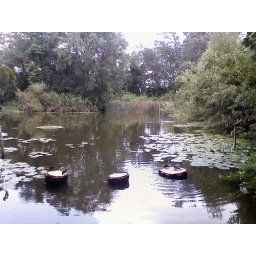
window by the pond bok tower